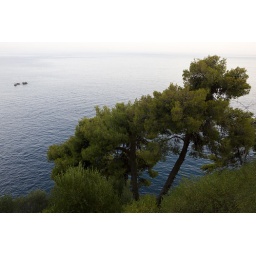
View over the ocean from the castle (Kastro), Parga town